F5 (classification)

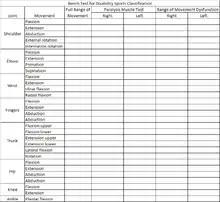
A standard bench press form used to for functional classification for wheelchair sportspeople.

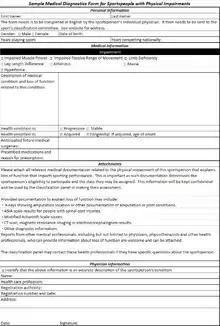
A sample medical classification form. Sportspeople would need some form of this sent to a classification panel.

Classification is often sport specific, and has two parts: a medical classification process and a functional classification process.